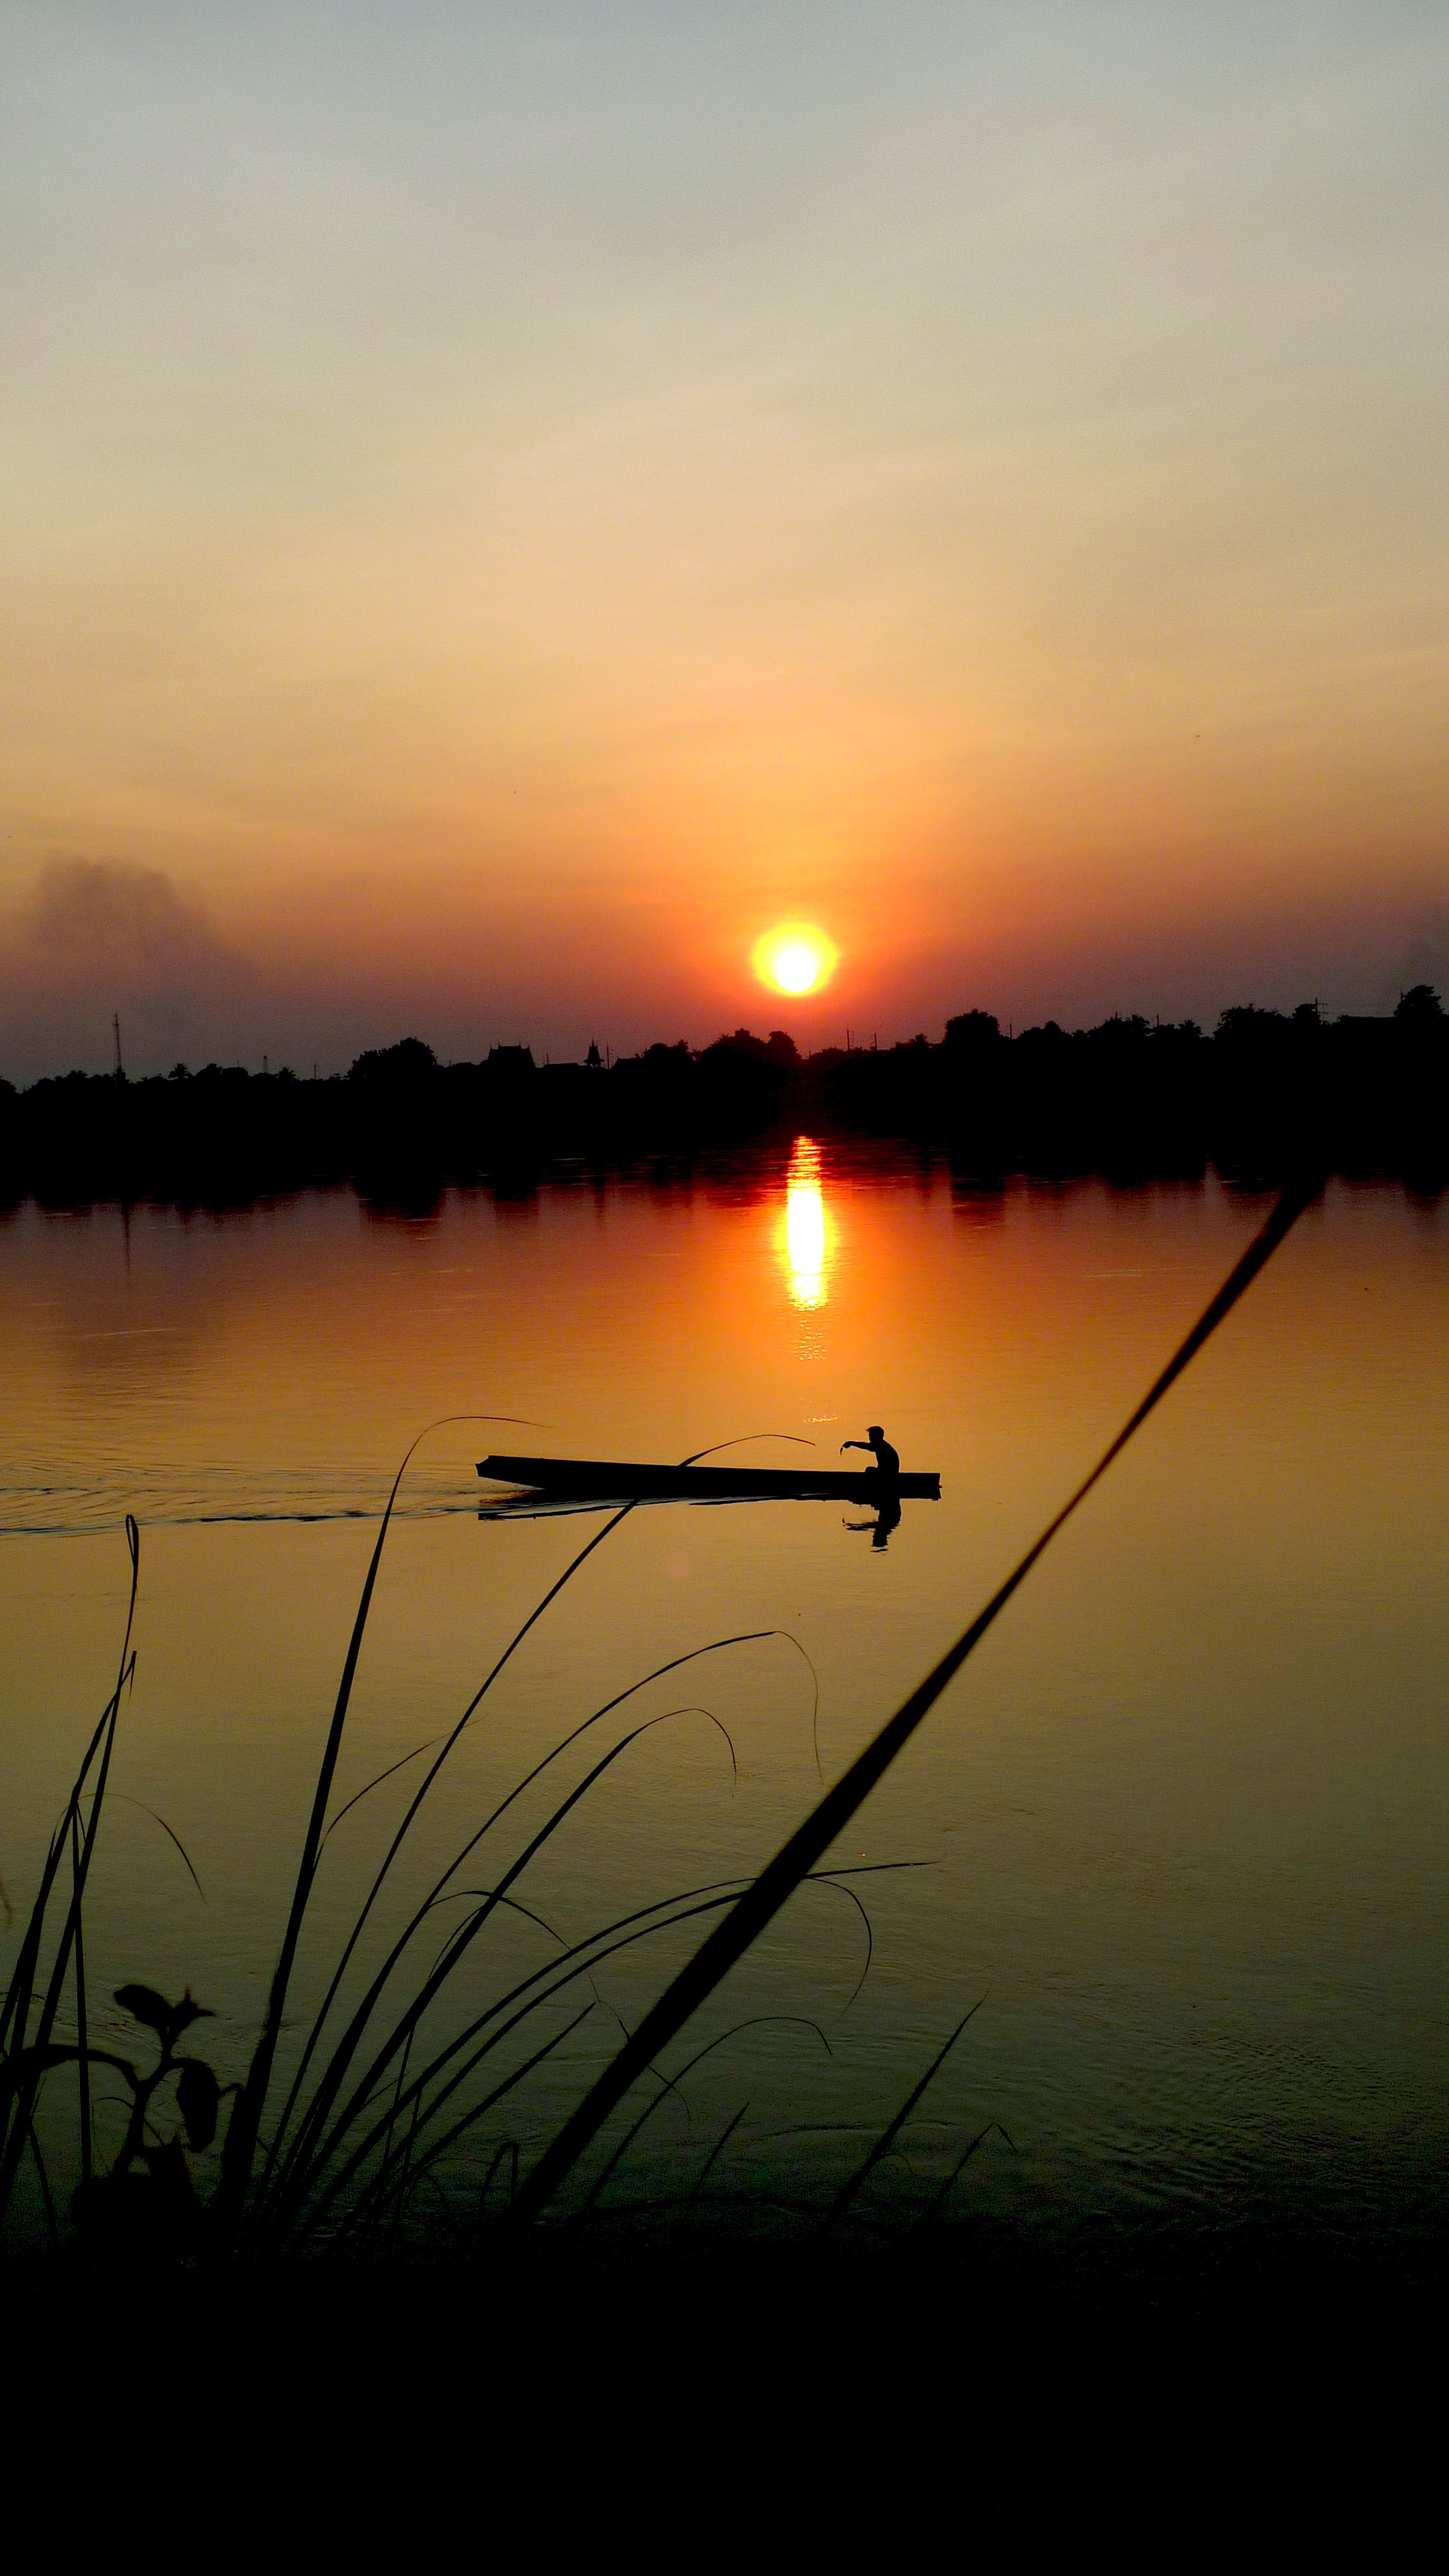
water, nature, horizon, cloud, sky, sun, sunrise, sunset, mist, boat, sunlight, morning, lake, dawn, river, dusk, evening, reflection, fishing, fisherman, holiday, calm, asia, loch, laos, vietnam, mekong, afterglow, atmospheric phenomenon